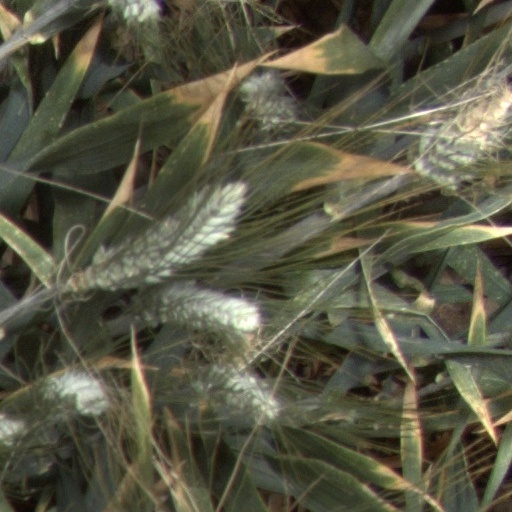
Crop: wheat